As I Am

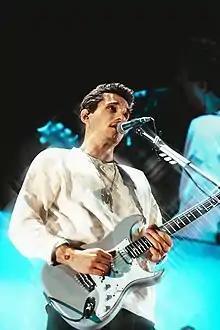
John Mayer (pictured) co-wrote, produced and was featured on "Lesson Learned".

Keys had been working on the album since late 2005, but focused on it to a greater extent in 2006. Keys opened a recording studio in Long Island, New York with her production and songwriting partner Kerry "Krucial" Brothers, called the Oven Studios, in which she recorded the majority of "As I Am"; the studio was designed by renowned studio architect John Storyk, who had previously designed Jimi Hendrix' Electric Lady Studios. Every track was recorded in the United States, except for the "As I Am" intro, which was recorded at the Plus XXX Studio in Paris. In December 2006, Keys told MTV News: "It's coming together incredibly. I am in love with this album. It's very fresh and new."